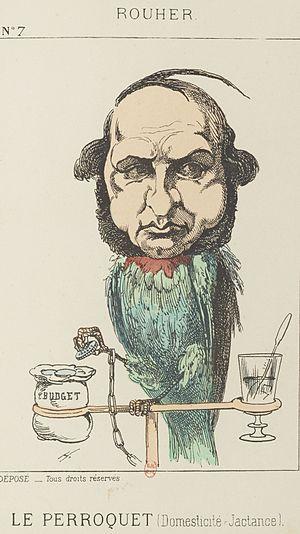
Eugène Rouher est un homme de loi et un homme politique français, né à Riom, le 30 novembre 1814, et mort à Paris, le 3 février 1884. Il fut l'un des principaux personnages du Second Empire.
Paul-Joseph Hadol, dit White, né le 26 février 1835 à Remiremont et mort le 26 novembre 1875 dans le 9ᵉ arrondissement de Paris, est un caricaturiste, illustrateur et affichiste français.